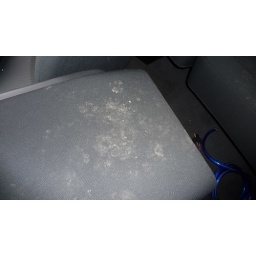
truck has a broken window so animals crawled in and made a home while it was parked in the tow yard